Mabel Pines

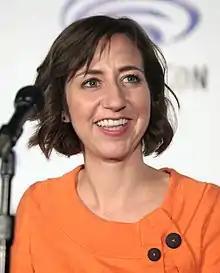
Kristen Schaal voiced Mabel in the series.

Mabel Pines is an energetic and optimistic girl from Piedmont, California, forced to spend her summer together with her Grunkle Stan in the fictional town of Gravity Falls, Oregon. She is accompanied by her twin brother Dipper Pines.